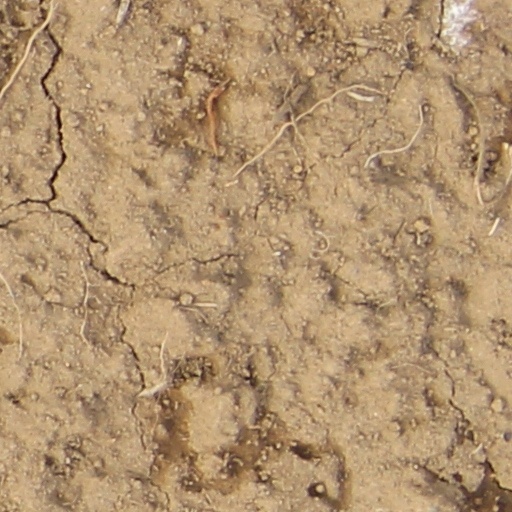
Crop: wheat